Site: brandenburg
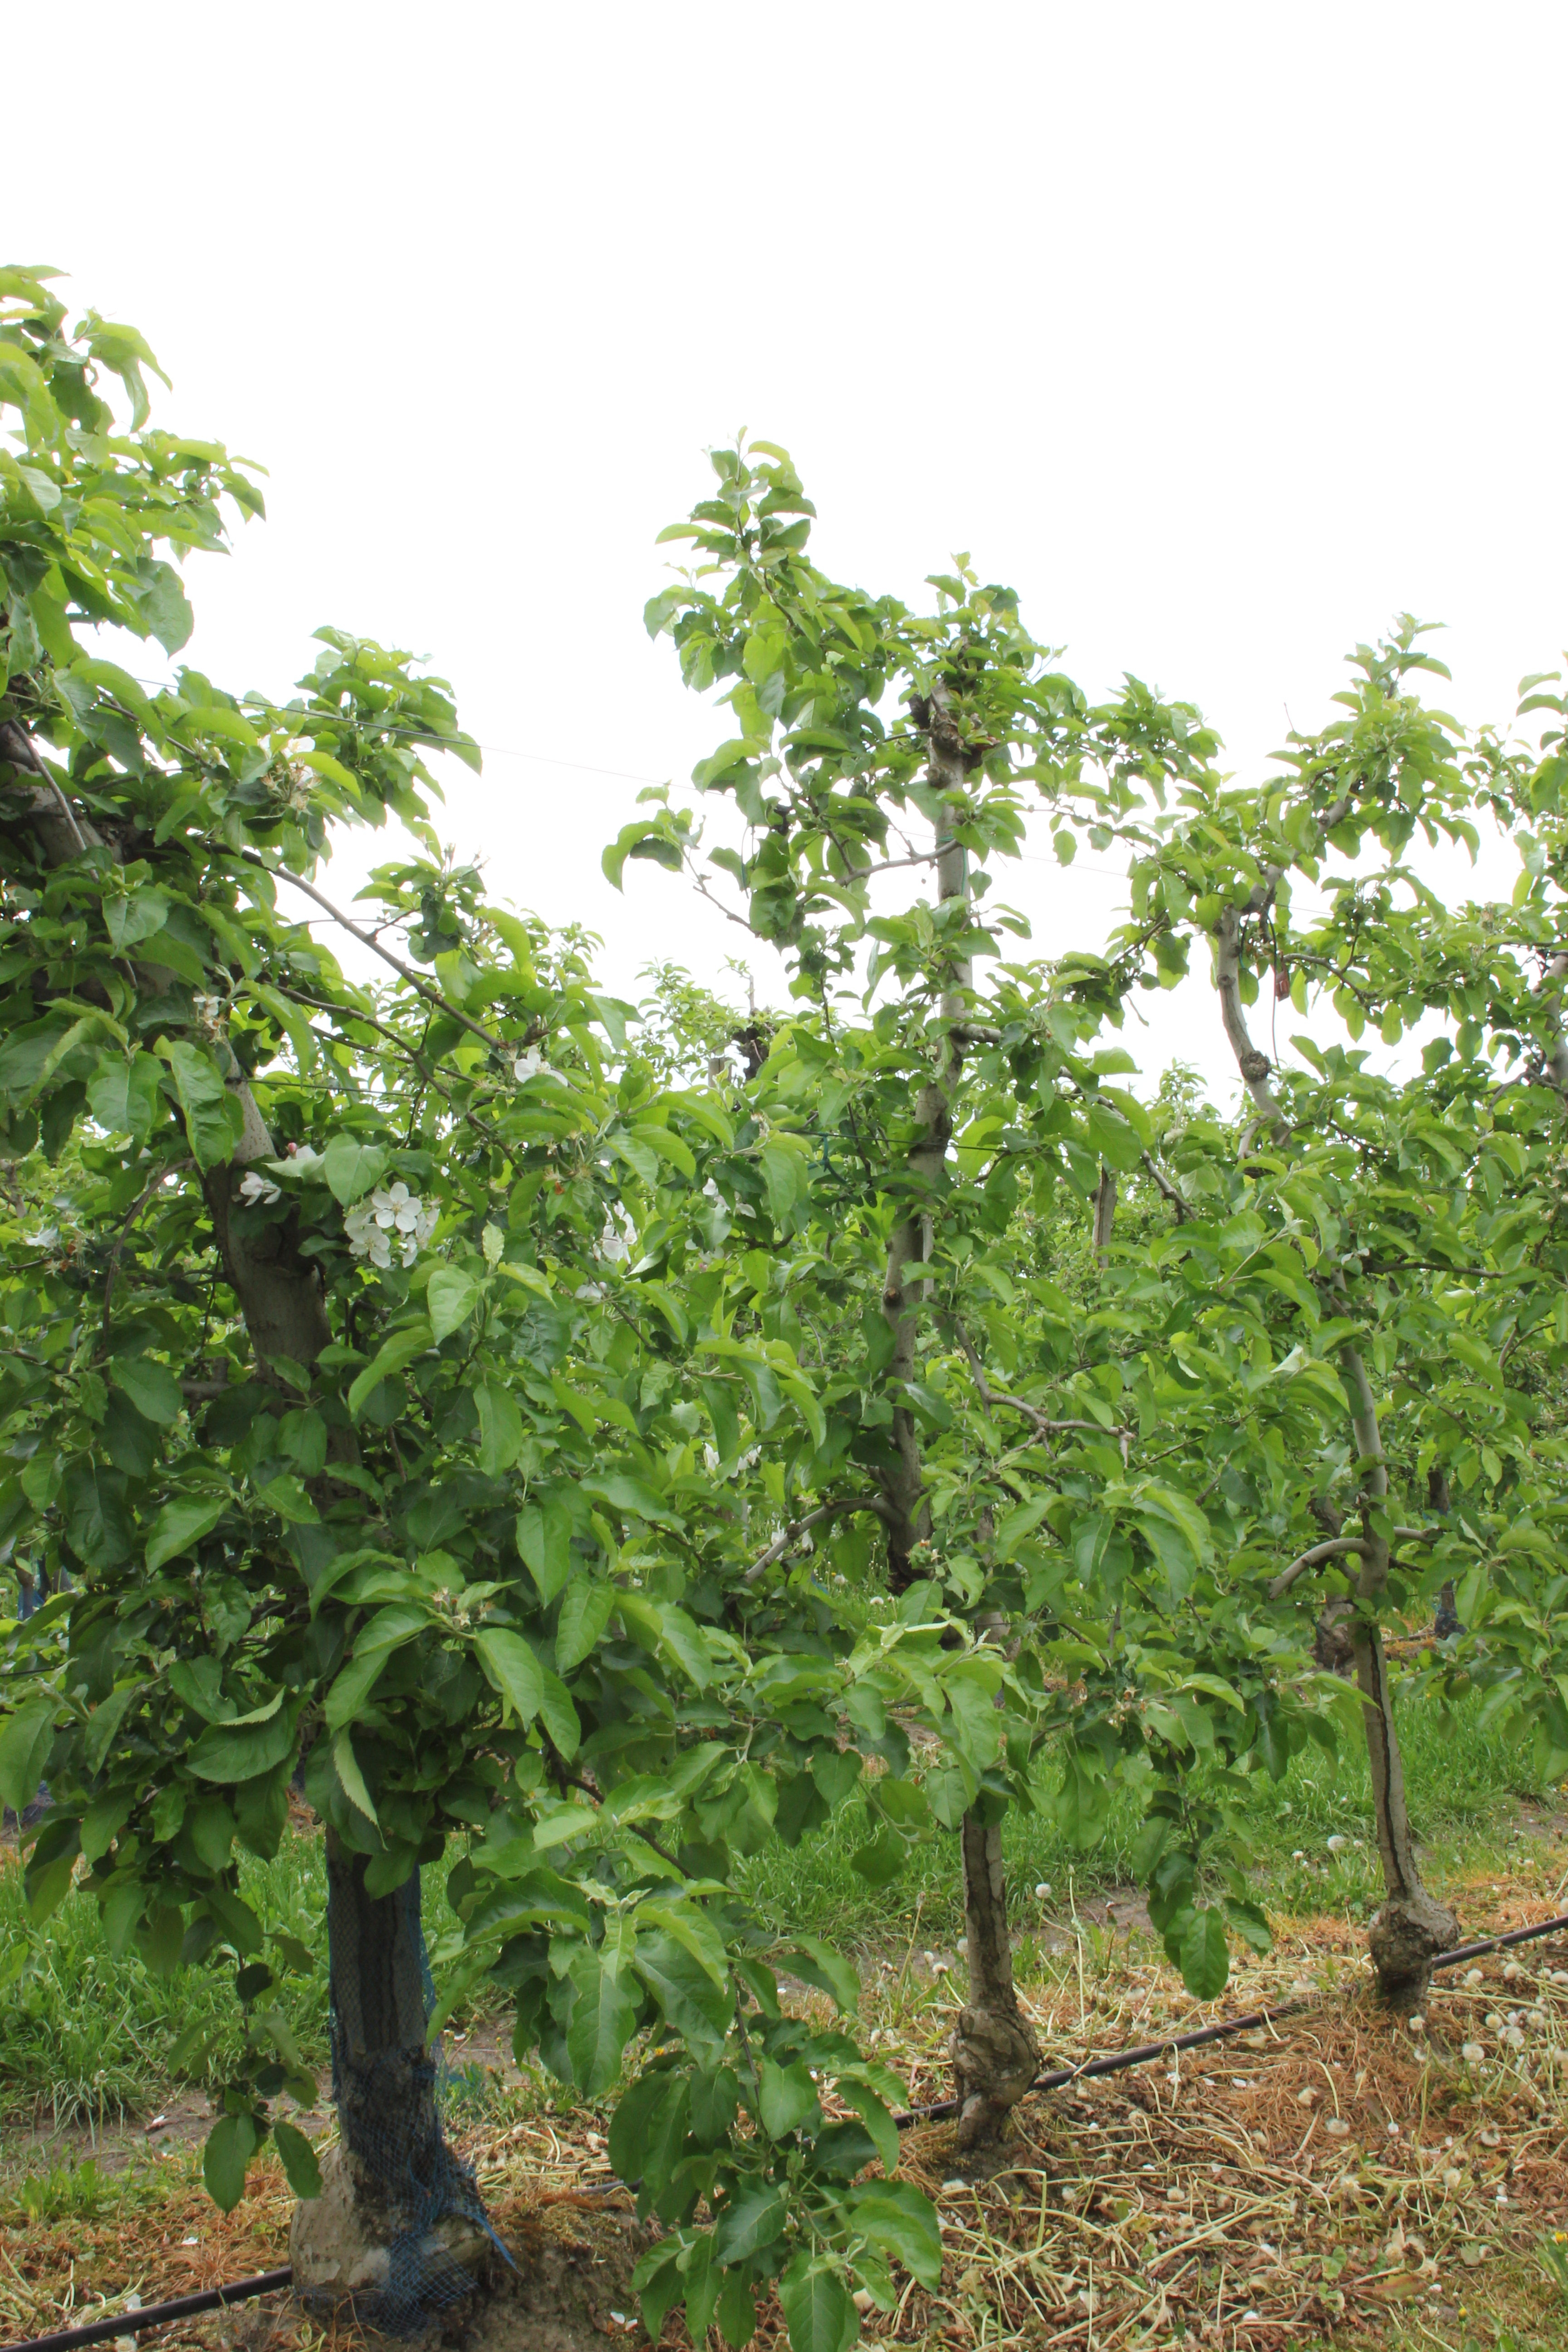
Growth stage (BBCH 67): Flowering